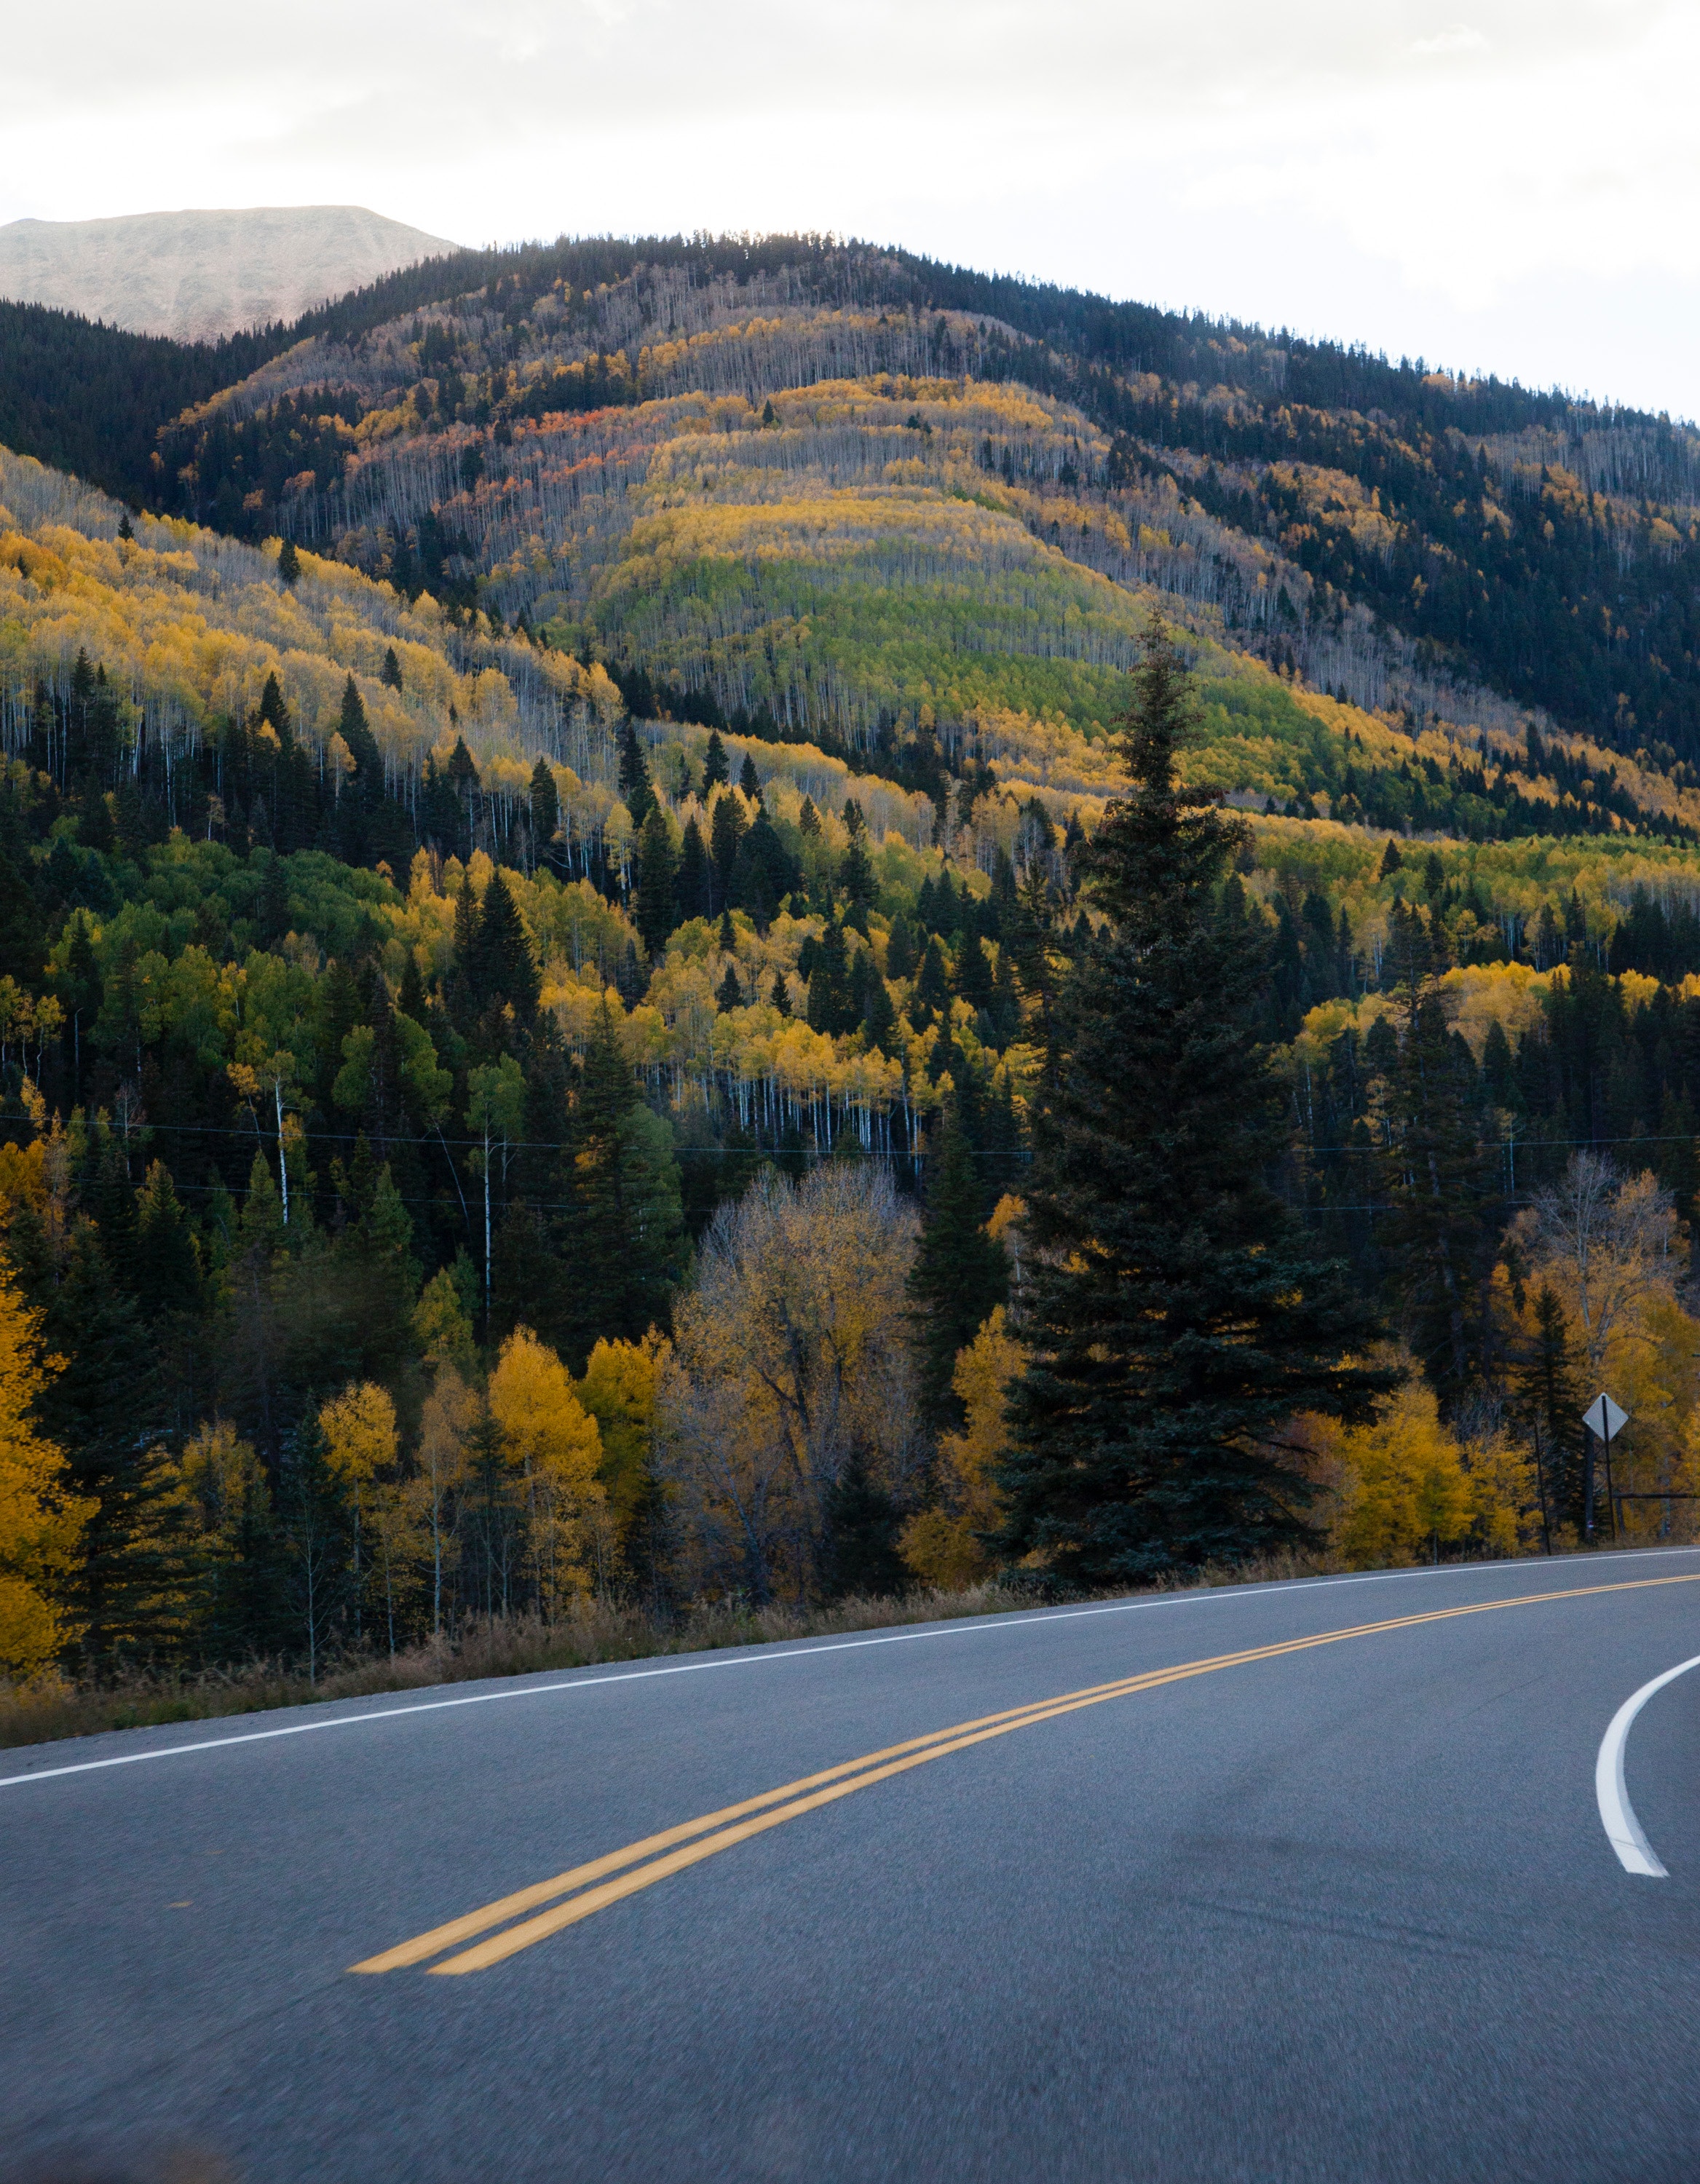
road, nature, leaf, mountainous landforms, woody plant, highway, tree, wilderness, infrastructure, sky, highland, mountain, autumn, plant, asphalt, hill, morning, lane, road trip, mountain pass, winter, road surface, landscape, forest, mountain range, rural area, fell, national park, sunlight, ridge, escarpment, evening, controlled access highway, horizon